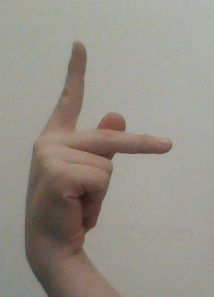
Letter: dha